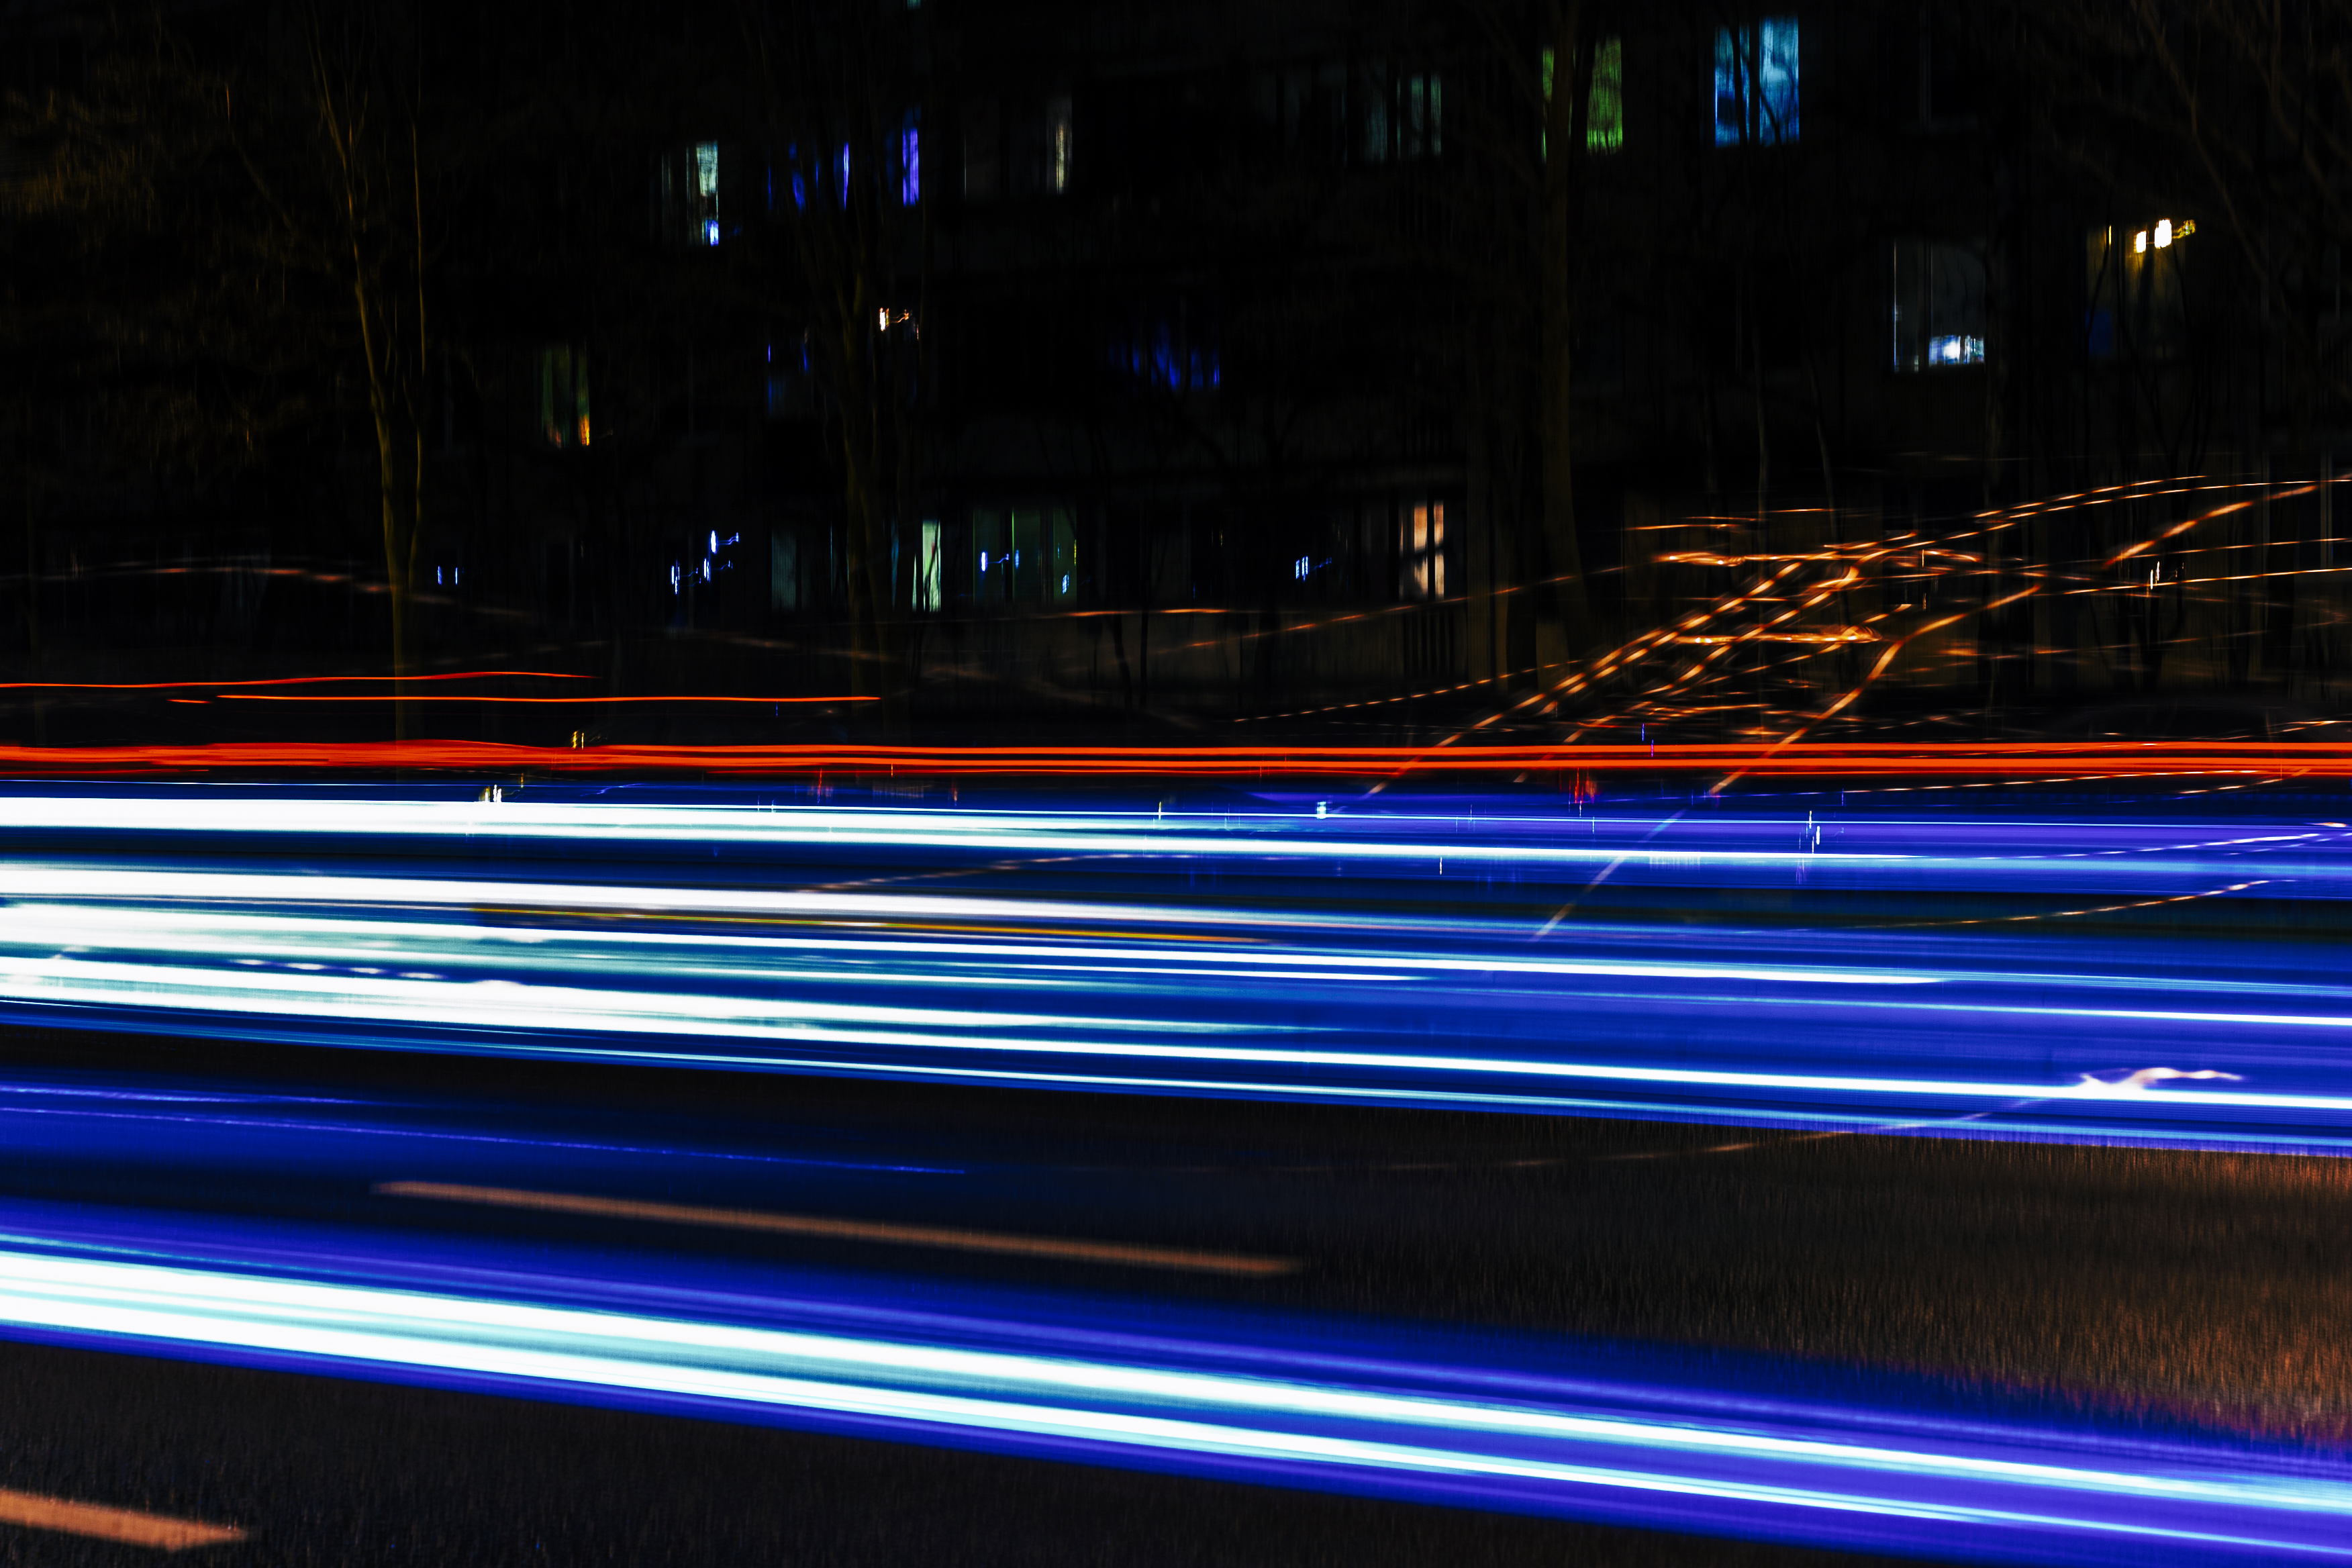
images, automotive lighting, electricity, gas, midnight, electric blue, building, technology, darkness, neon, city, road, art, event, graphics, headlamp, night, Visual effect lighting, electrical supply, traffic